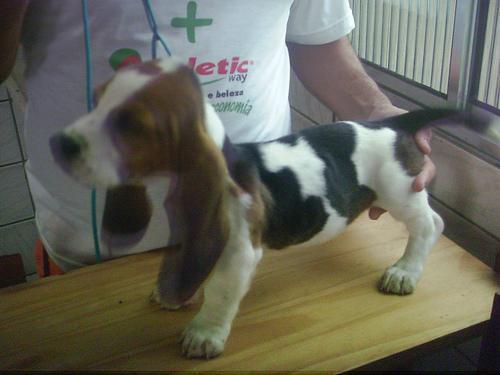
basset